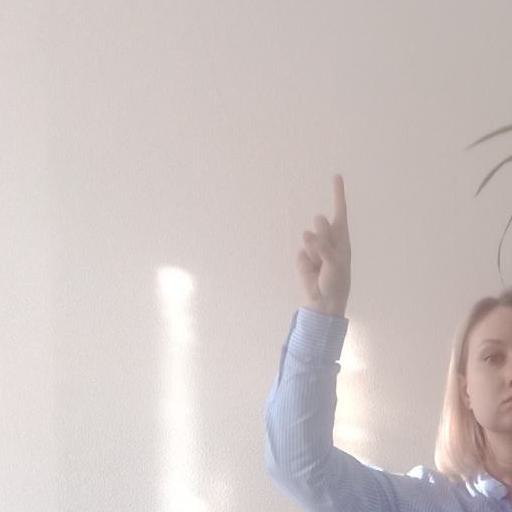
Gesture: one